Kaliyugam (1988 film)

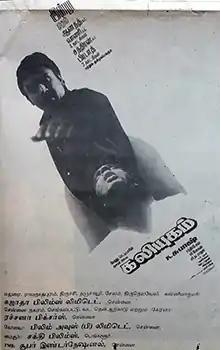
Poster

Kaliyugam is a 1988 Indian Tamil-language action film directed by debutant K. Subash, starring Prabhu, Raghuvaran, Amala and Geetha. It was released on 8 November 1988.